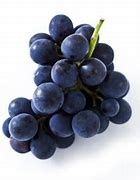
Label: grape